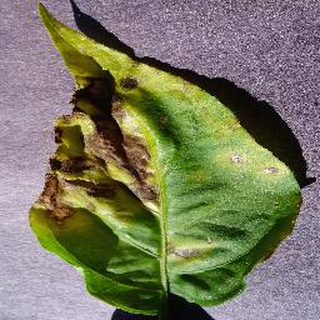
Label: bell_pepper_bacterial_spot